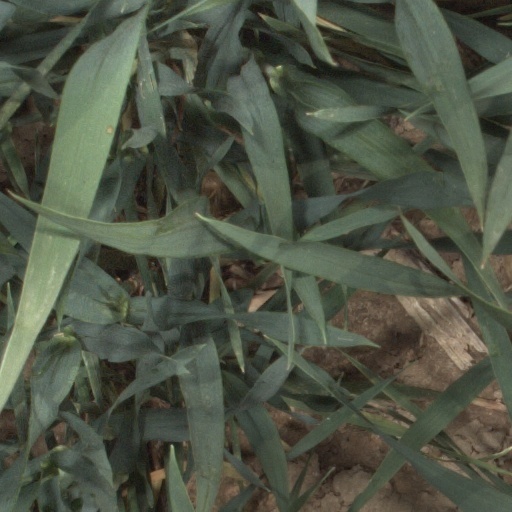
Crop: wheat